Old Shirt to New Jacket

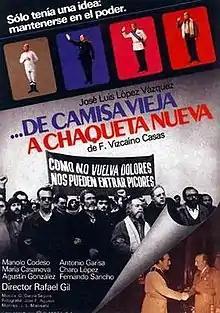
Spanish film poster

Old Shirt to New Jacket (Spanish: De camisa vieja a chaqueta nueva) is a 1982 Spanish comedy film directed by Rafael Gil and starring José Luis López Vázquez, Manolo Codeso and .